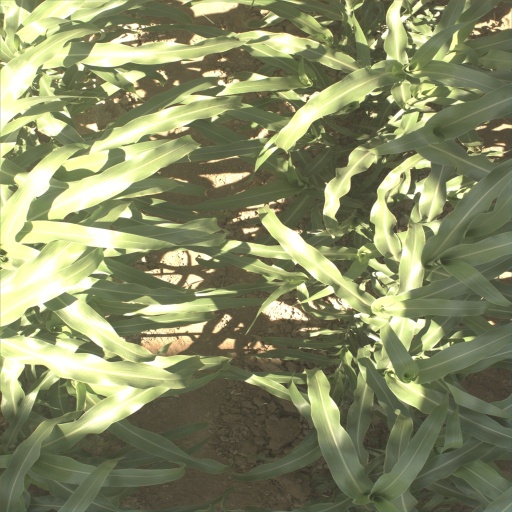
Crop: sorghum